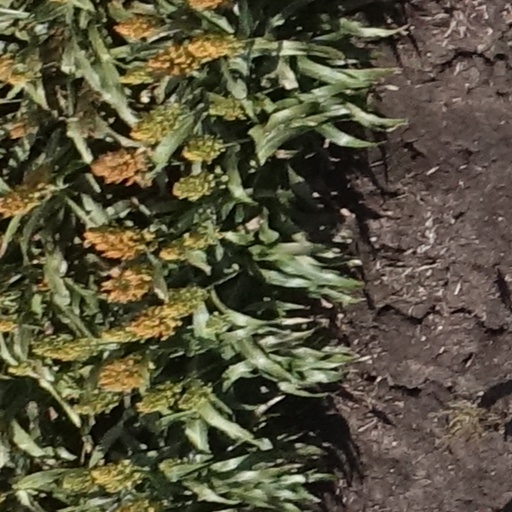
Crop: sorghum